INS Kochi

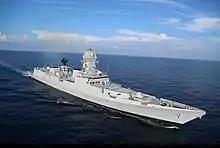
INS Kochi

At the time of its commissioning, INS "Kochi" was the largest India-made warship, before being later surpassed by the Aircraft Carrier INS Vikrant which, coincidentally was also made in the Cochin Shipyards. The warship is designed by the Navy's in-house organisation, Directorate of Naval Design. It has displacement of 7,500 tons and it is in length and at the beam and is propelled by four gas turbines and designed to achieve speeds in excess of . The ship has built with advanced stealth features which have been achieved through shaping of hull and use of radar-transparent deck fittings. A bow mounted sonar dome, the second of its kind in an indigenous naval platform, has been introduced to enhance sonar acoustic performance. The ship has a complement of about 40 officers and 350 sailors. INS Kochi use AC 14 anchor. it use 5ac of 600 tons.